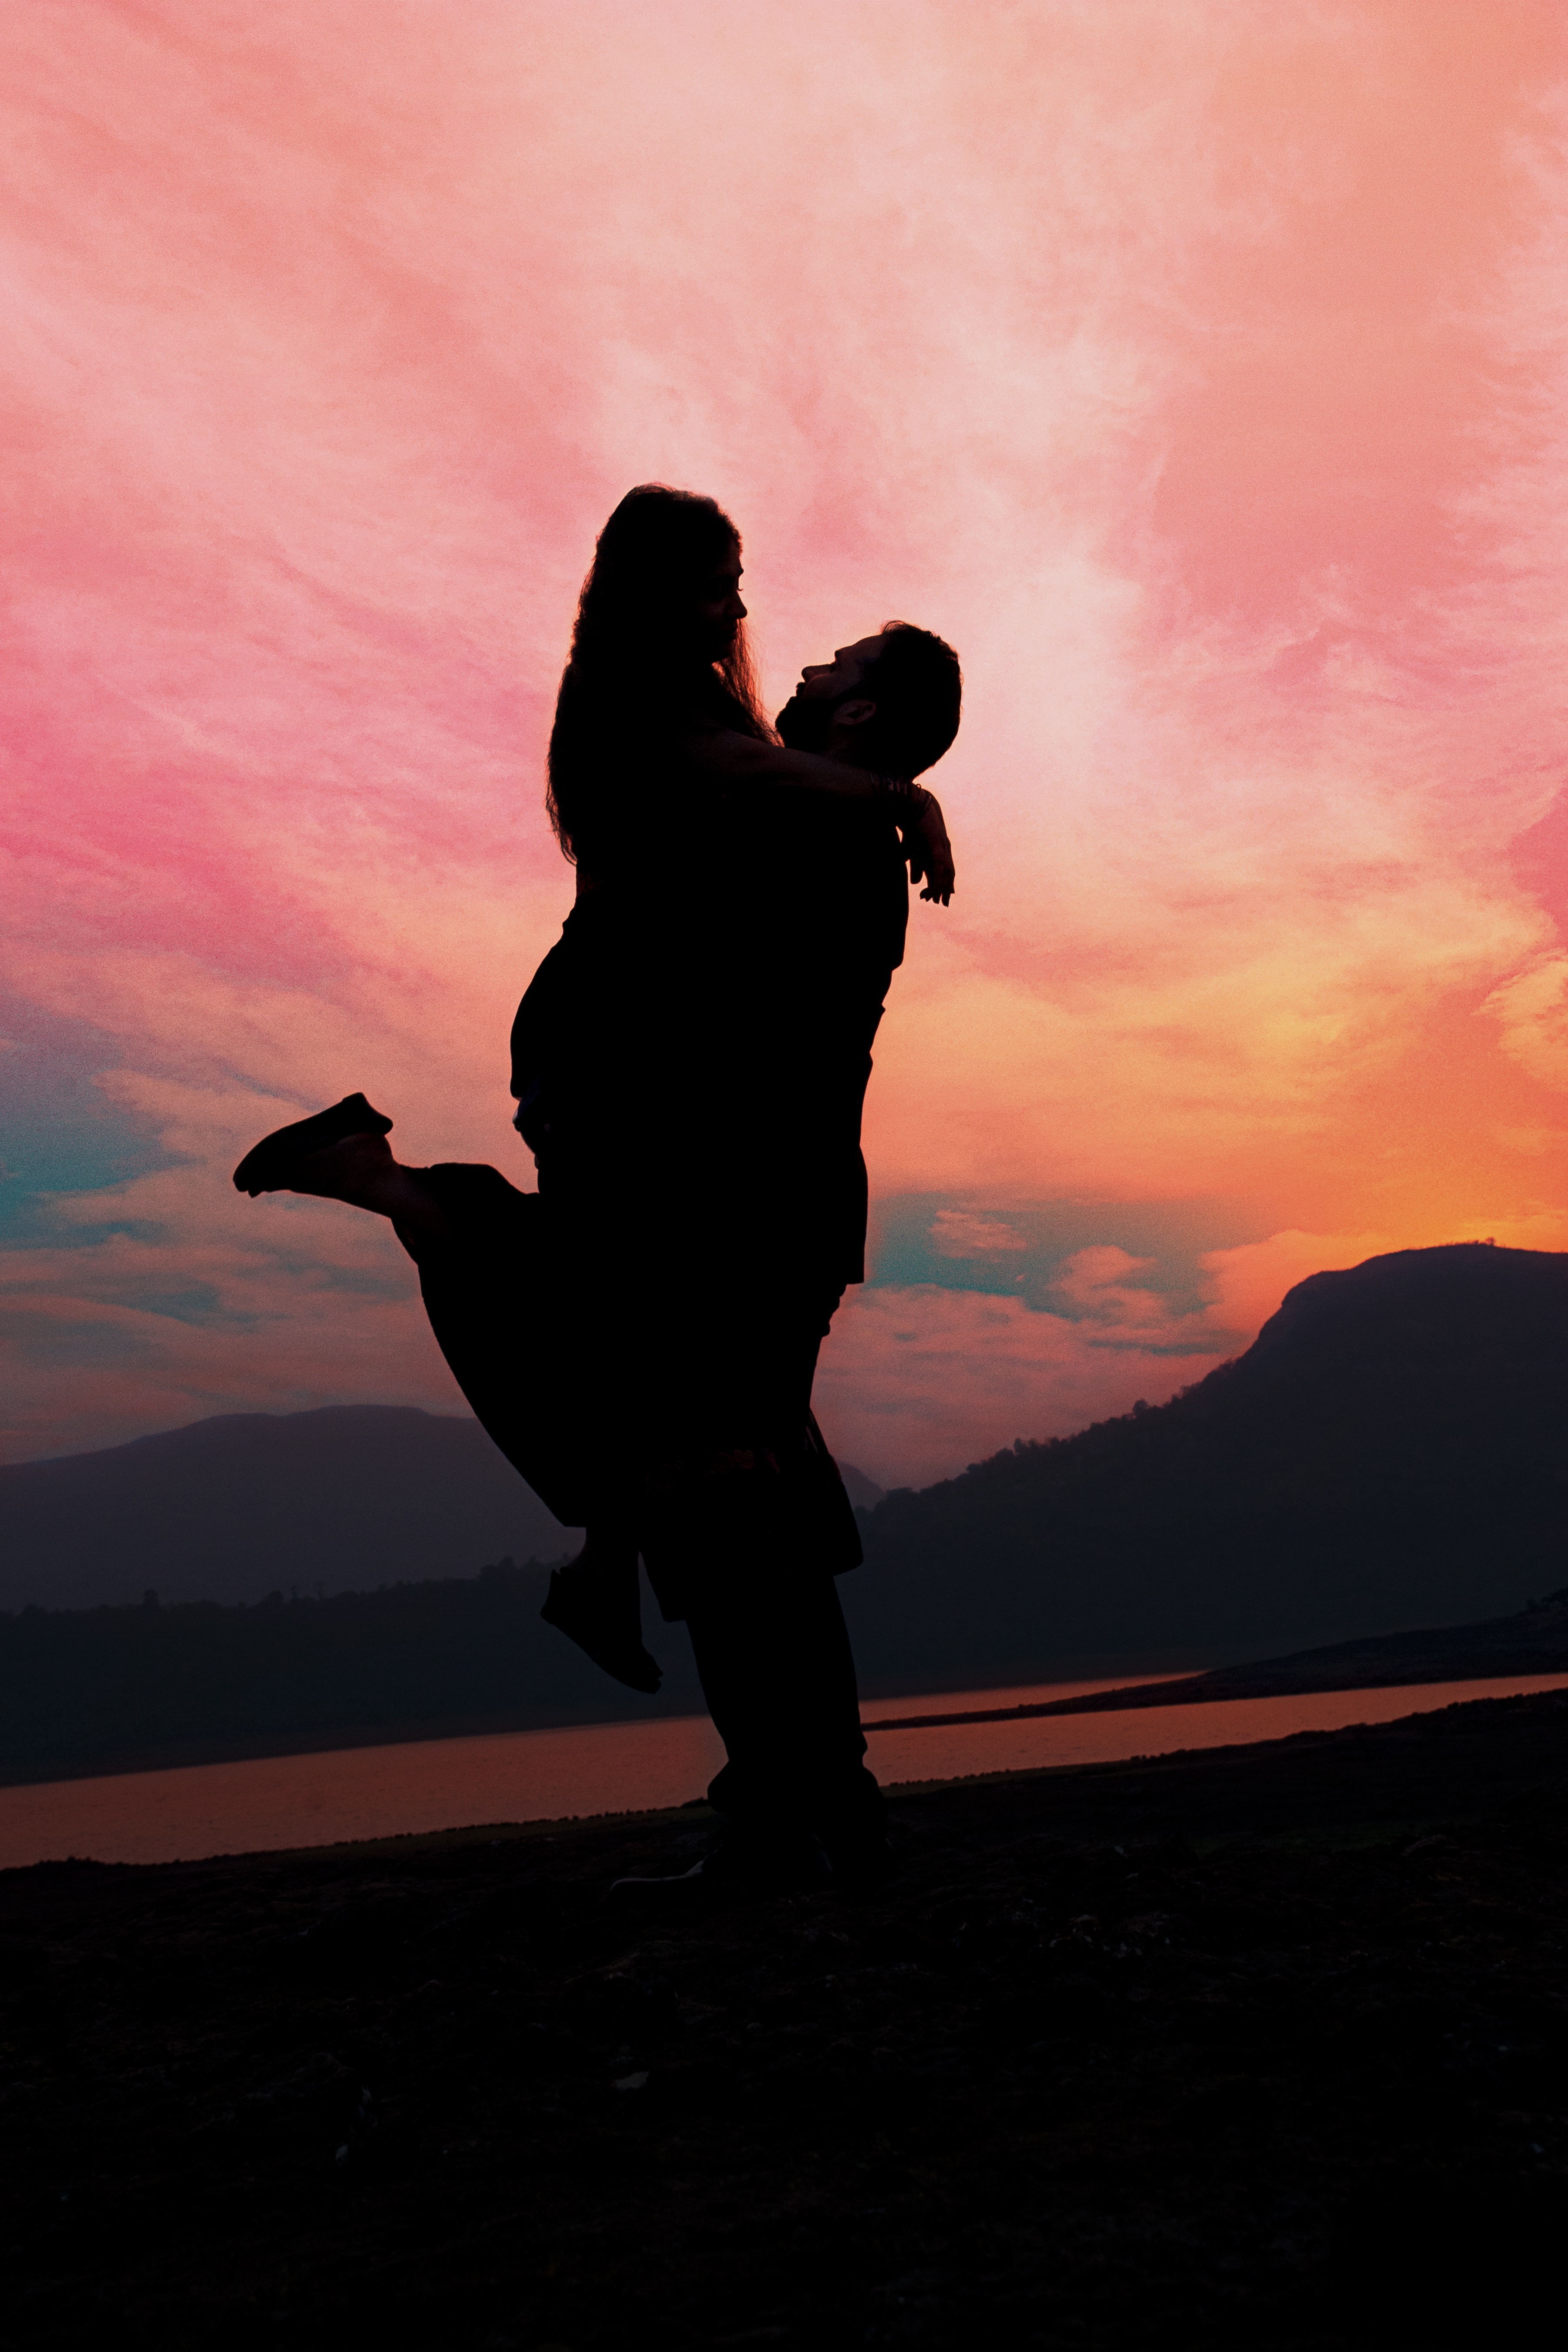
silhouette, sky, sunrise, sunset, morning, dusk, love, evening, red, couple, romantic, happy, emotion, engaged, newy wed